Award of the George Cross to Malta

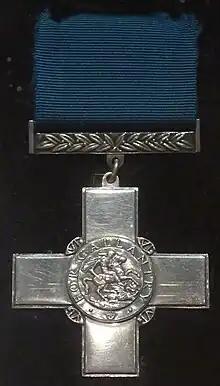
The George Cross (National War Museum, Malta)

The George Cross was awarded to the island of Malta by King George VI during the Siege of Malta undertaken by Italy and Germany in the early part of World War II. The island was a British colony from 1813 to 1964. The George Cross was incorporated into the flag of Malta beginning in 1943 and remains on the current design of the flag.